Myanmar

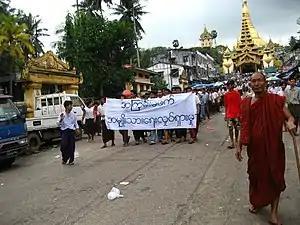
Protesters in Yangon during the 2007 Saffron Revolution with a banner that reads "non-violence: national movement" in Burmese. In the background is Shwedagon Pagoda.

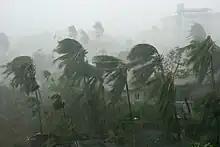
Cyclone Nargis in southern Myanmar, May 2008

In the 19th century, Burmese rulers sought to maintain their traditional influence in the western areas of Assam, Manipur and Arakan. Pressing them, however, was the British East India Company, which was expanding its interests eastwards over the same territory. Over the next 60 years, diplomacy, raids, treaties and compromises, known collectively as the Anglo-Burmese Wars, continued until Britain proclaimed control over most of Burma. With the fall of Mandalay, all of Burma came under British rule, being annexed on 1 January 1886.